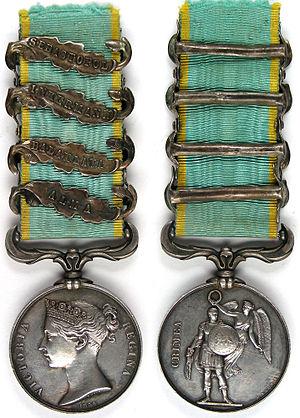
Avers et revers de la médaille britannique commémorative de la guerre de Crimée 1855-1855, avec agrafes
La médaille de Crimée est une médaille commémorative britannique, décernée par la reine Victoria, aux officiers, sous-officiers, soldats et marins de tous grades ayant participé à la guerre de Crimée du 14 septembre 1854 au 8 septembre 1855.